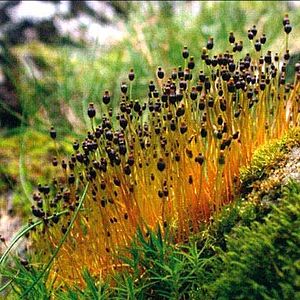
Splachnales
Splachnales er en orden af mosser med to familier.